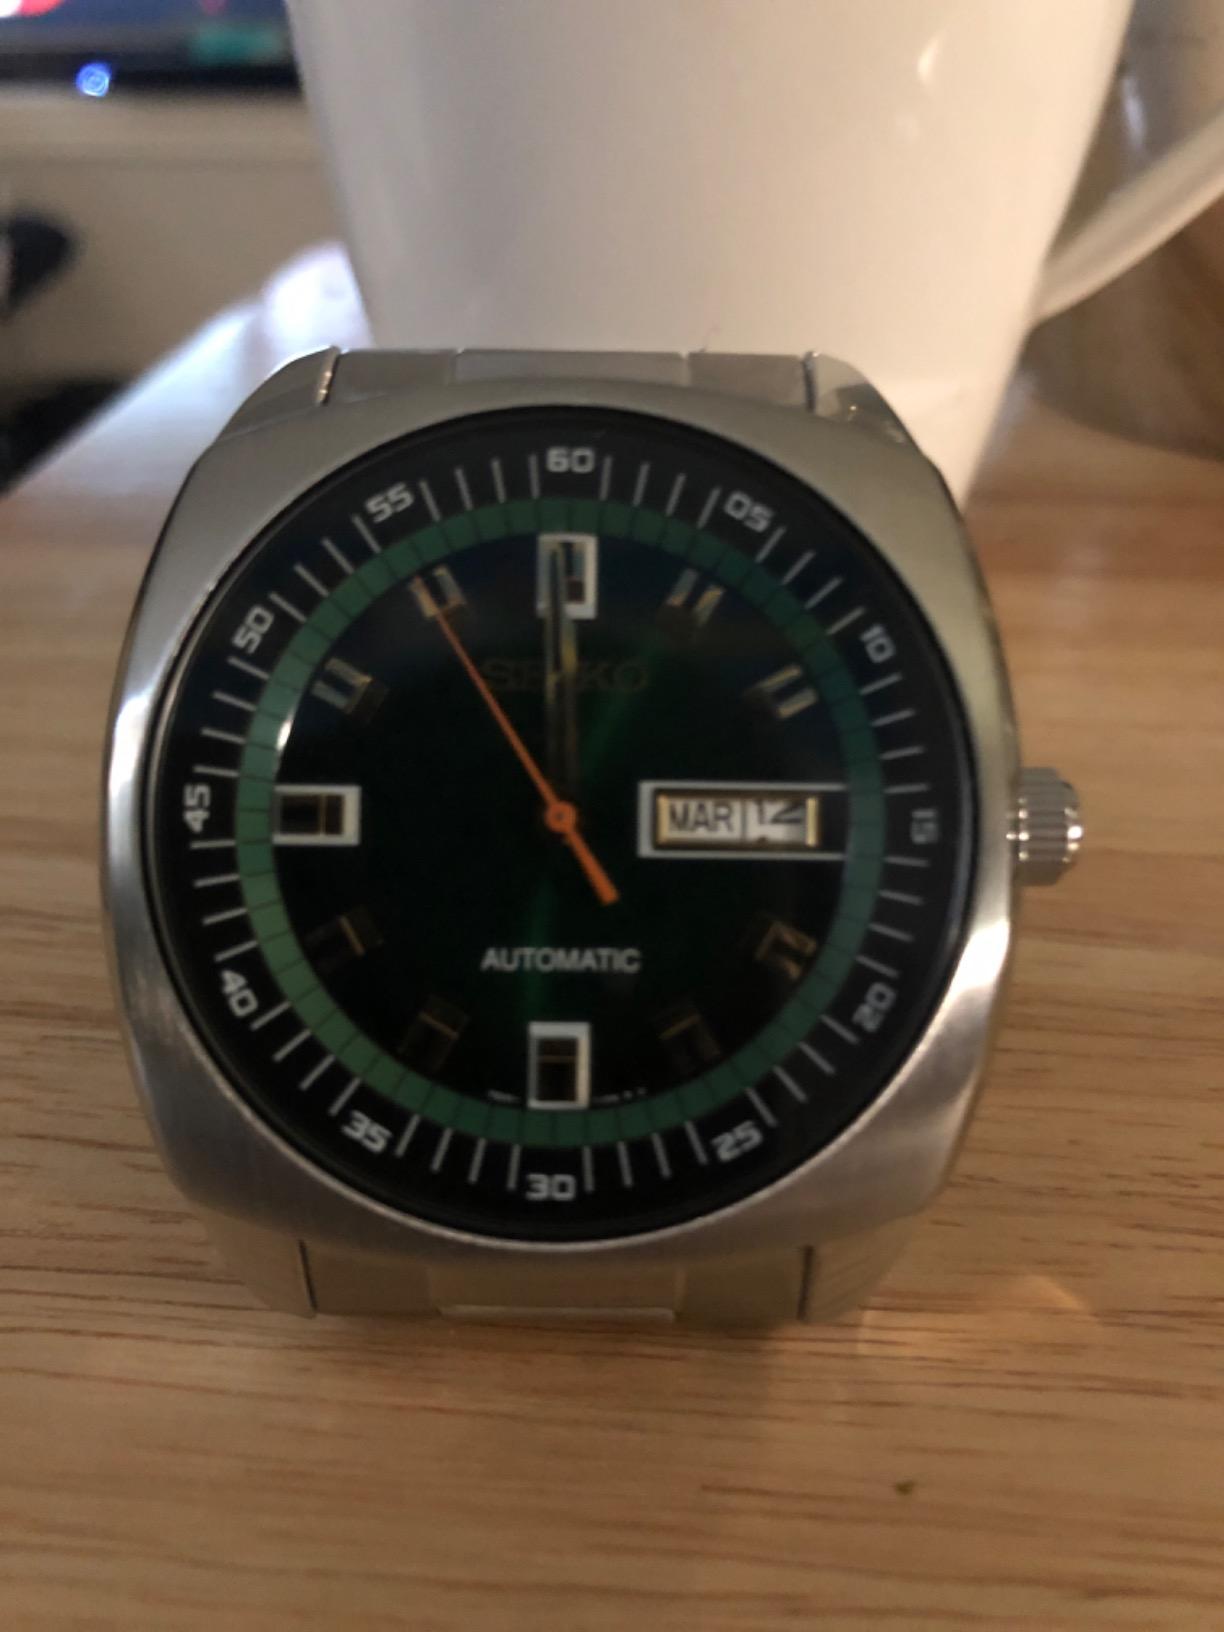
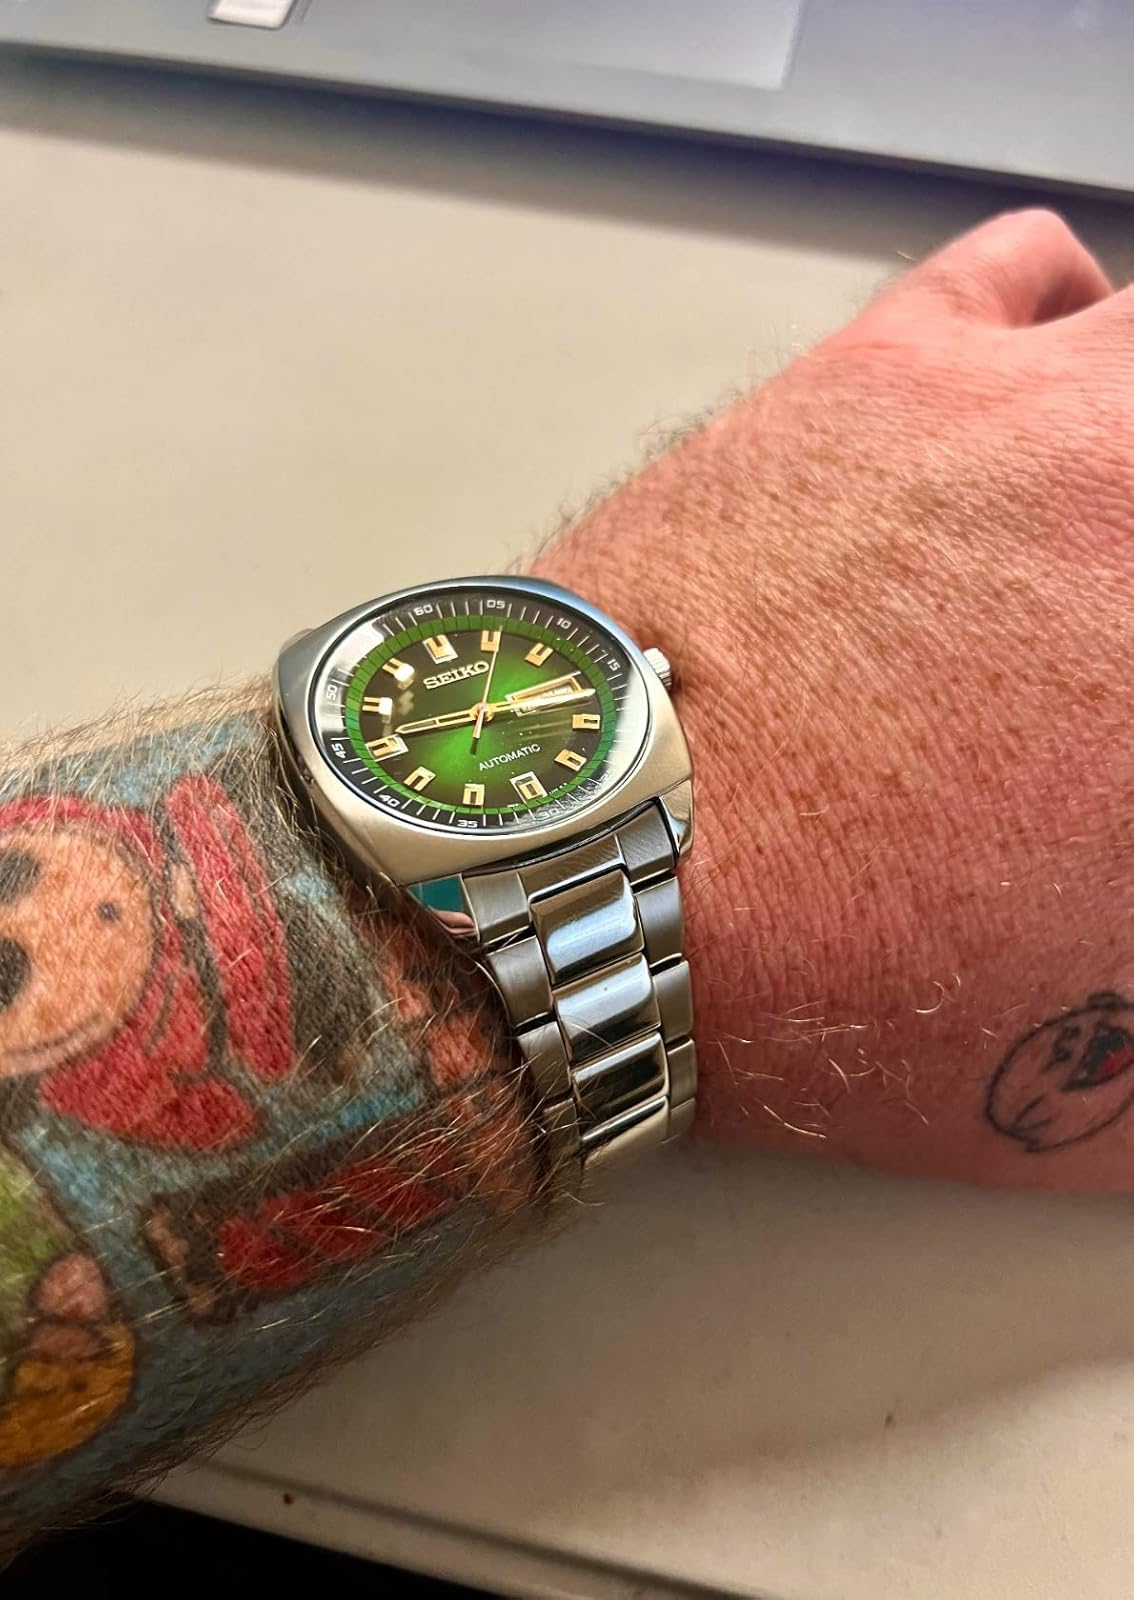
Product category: accessories_watch
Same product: yes